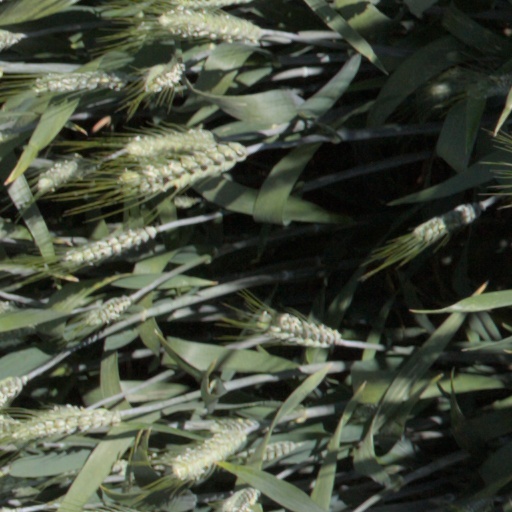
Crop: wheat